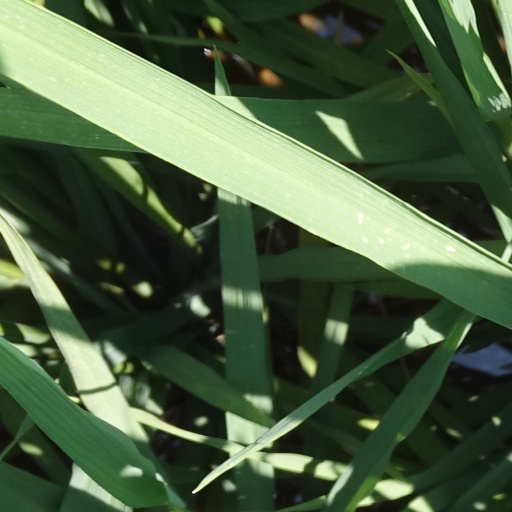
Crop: rice